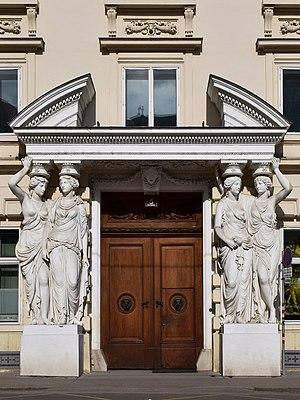
Franz Anton Zauner est un sculpteur autrichien.